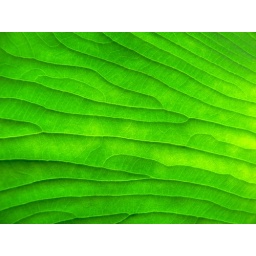
Close up of a tropical plant leaf in the new glass house at RHS Wisley